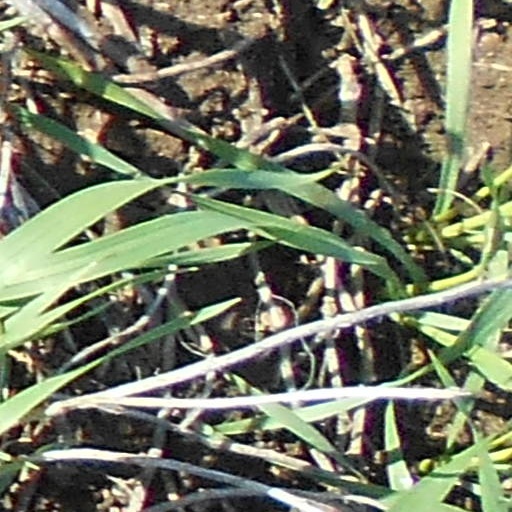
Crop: wheat